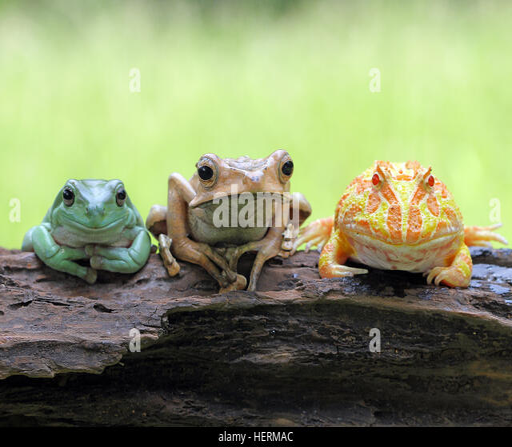
frogs sitting on a log